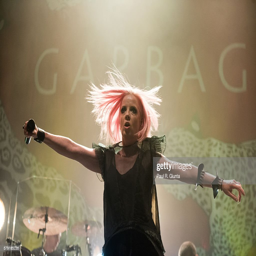
artist of garbage performs on stage .